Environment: real
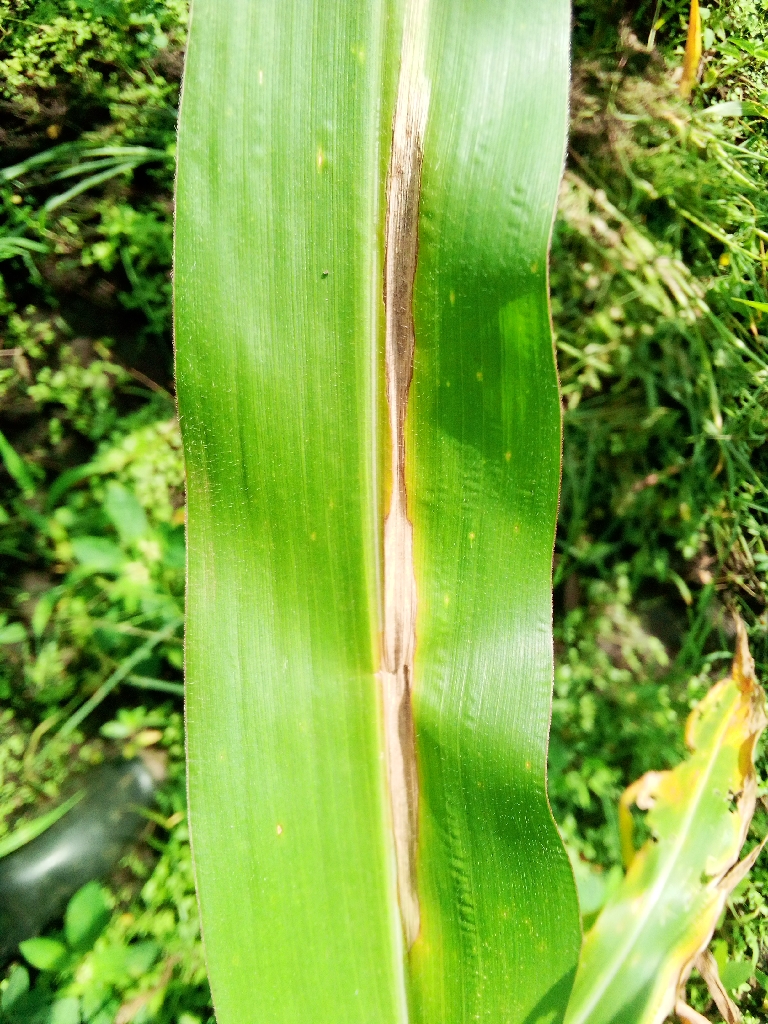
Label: northern_corn_leaf_blight